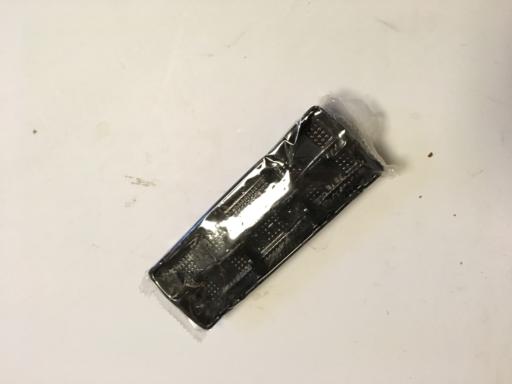
Waste category: plastic